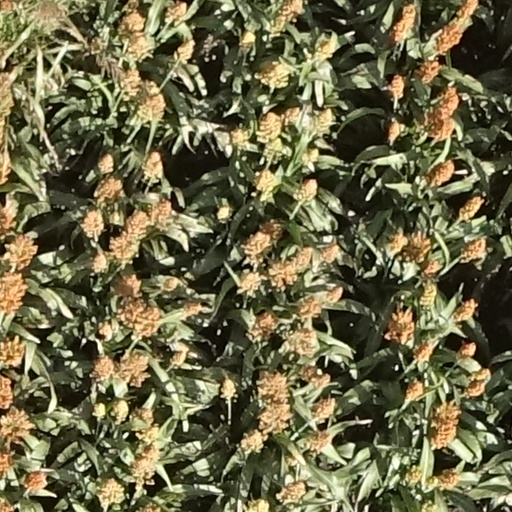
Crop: sorghum